Jean-Baptiste Carrier

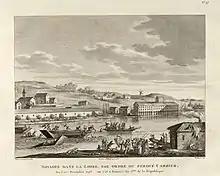
The Drownings at Nantes, engraving after a drawing by Jean Duplessis-Bertaux

In 1793, Carrier was sent to Nantes as a representative on mission under orders from the National Convention. He established a revolutionary tribunal in Nantes and formed a unit of troops called the Legion of Marat, in order to suppress the revolt of anti-revolutionists and dispose quickly of prisoners in the jails. The trials were soon discontinued, and the victims were sent to the guillotine, shot, or executed in another way.